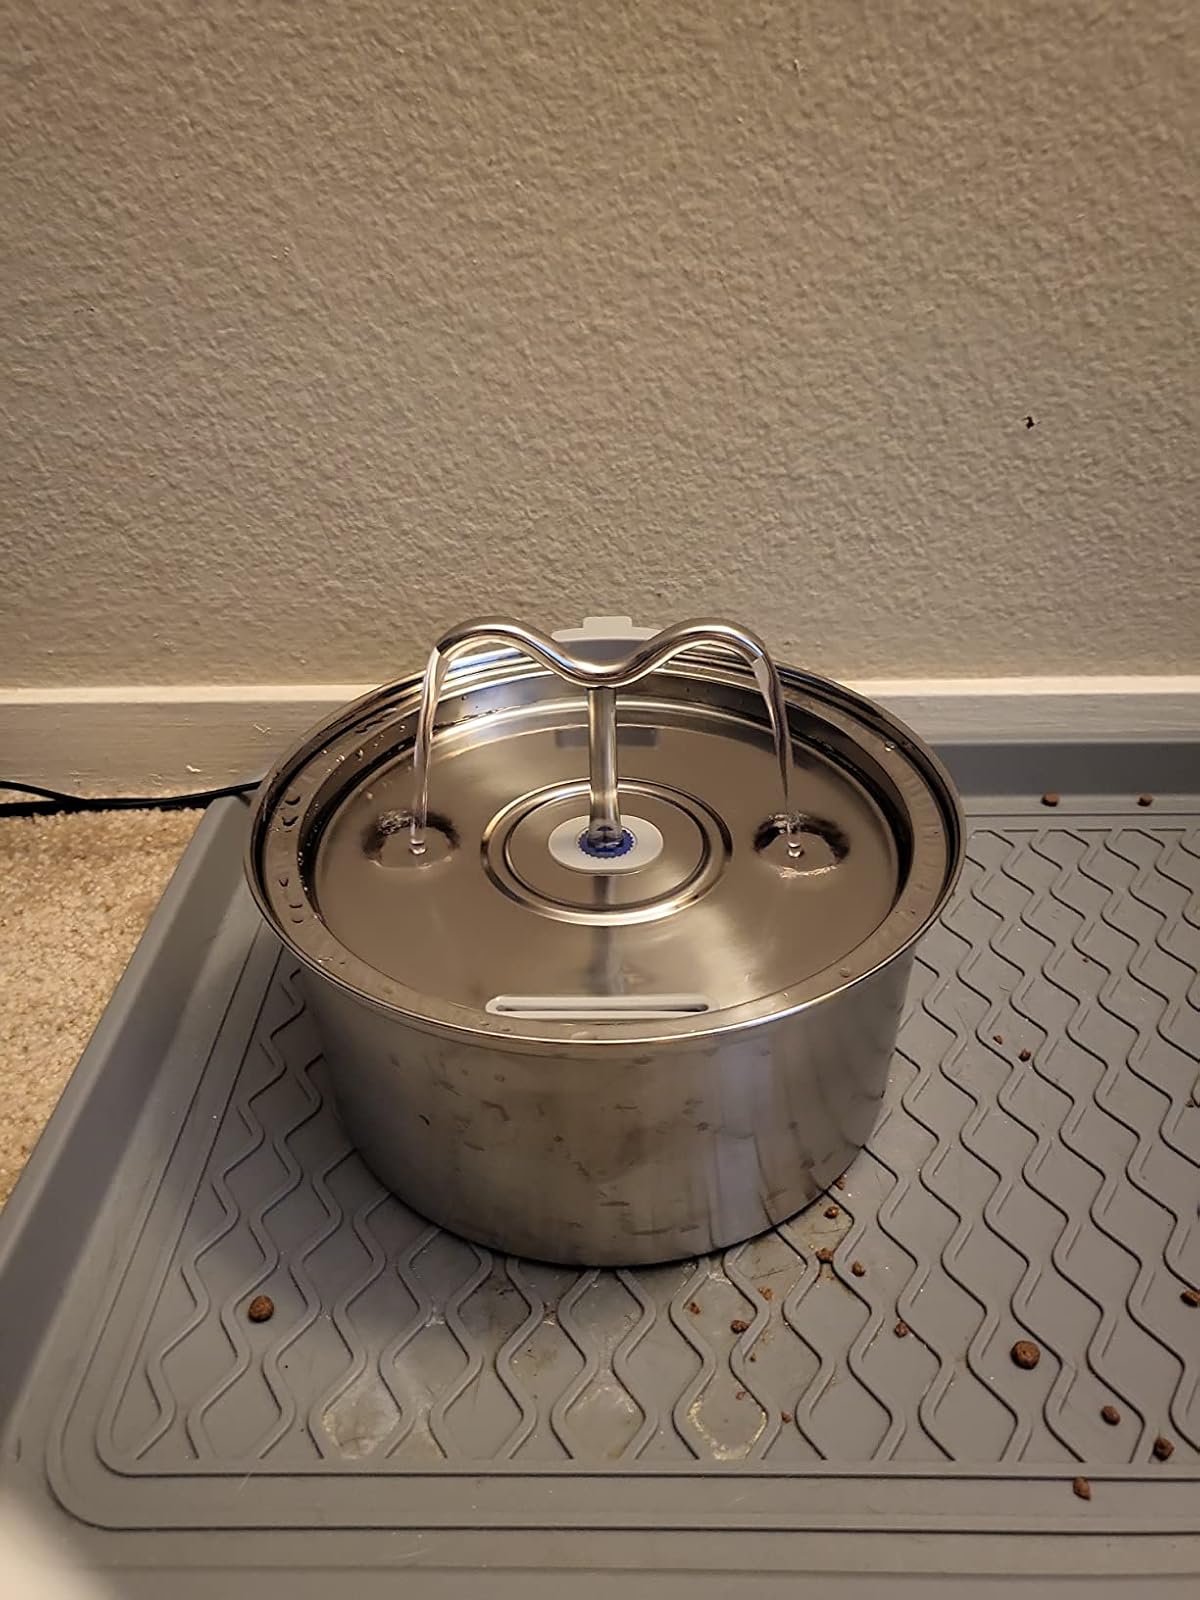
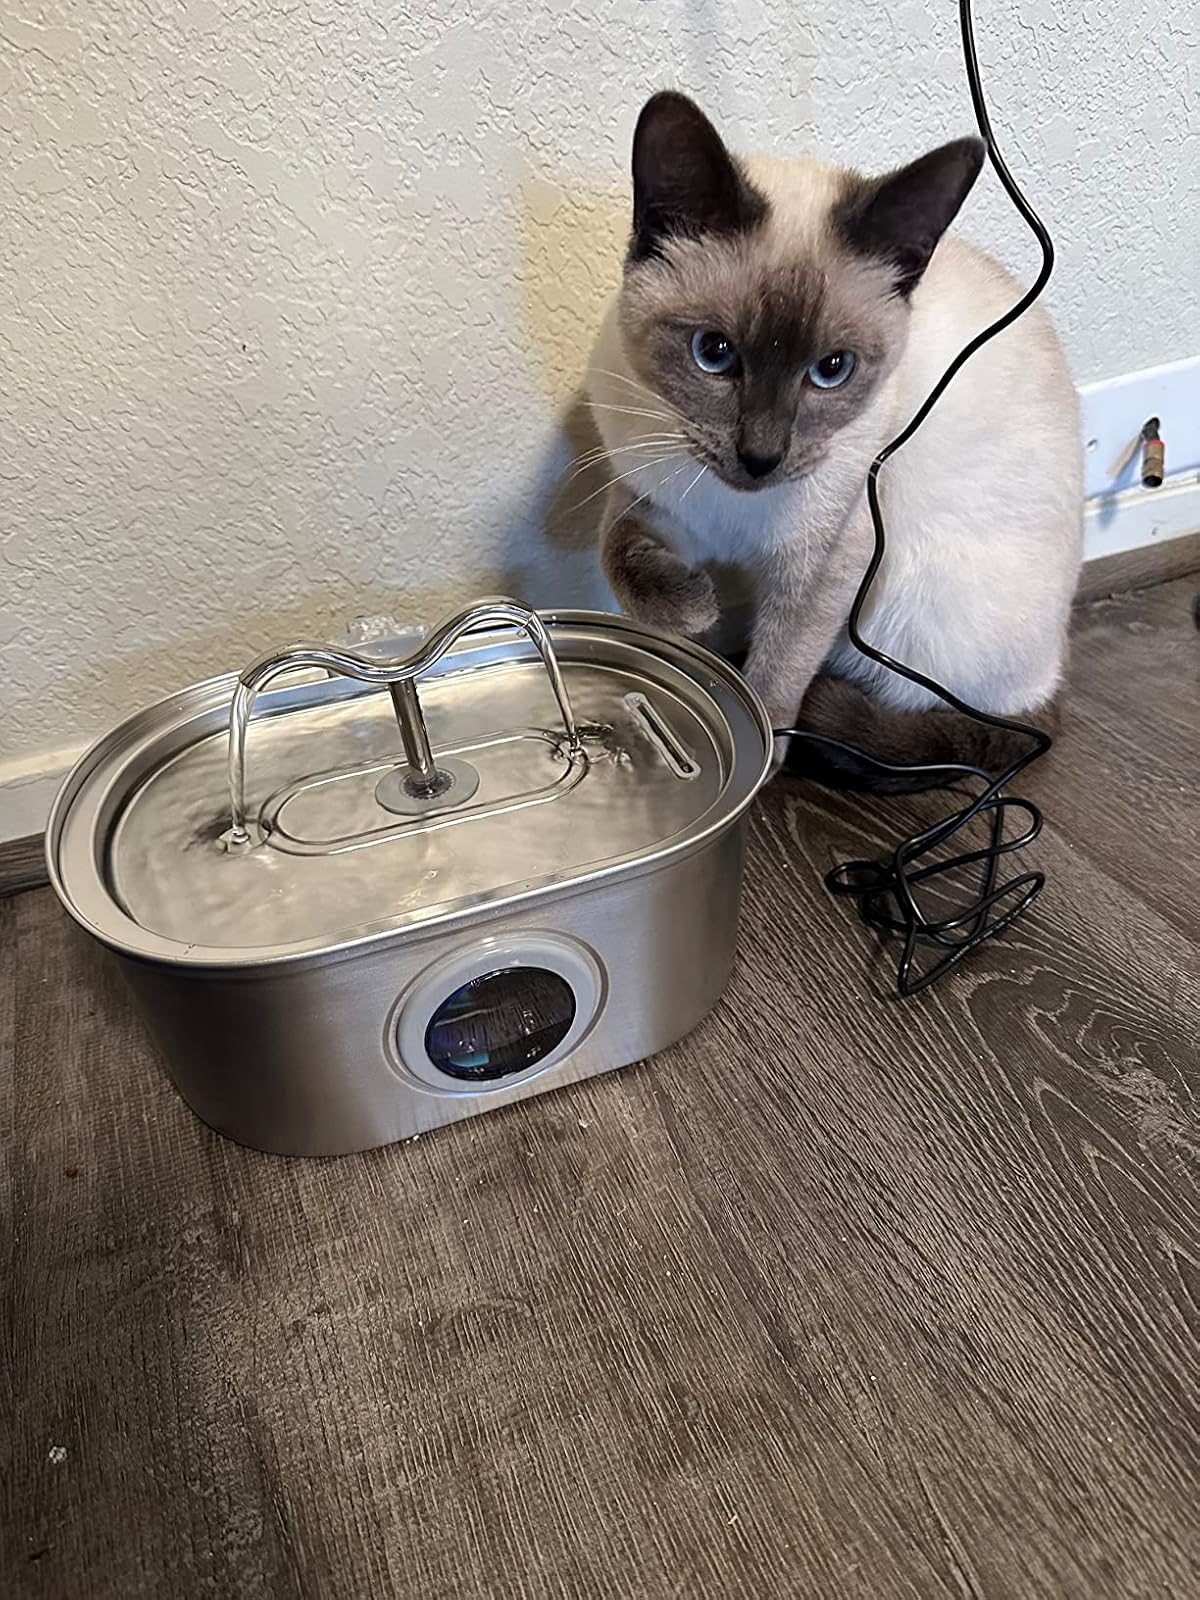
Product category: items_bowl
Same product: no